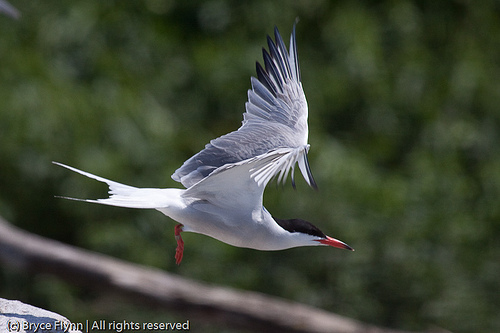
white and grey/black bird with large wings and a pointed orange beak, tail is shaped somewhat like a u.
bird has red tarsus and foot, beak is red and black color, crown is black, throat, belly, tail and abdomen is white color.
a long white bird with orange long bill, and a black crown top.
the bird is all white, except the crown of his head is black, rather large wings, it's outer rectricle protrude much further than the inner.
this narrow faced bird has a wide wing span with a white body and black head and an orange beak.
this bird is grey with white and has a long, pointy beak.
this bird has wings that are gray and has a white belly
this particular bird has a belly that is gray and whitea white bird the tips of its feathers are black the crown of its head is black, its bill and feet are orange the bill has a black tip
this bird has orange feet and tarsus as well as a pointed orange bill.
Species: Common Tern